Walnut Creek, Ohio

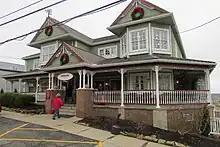
Carlisle Gifts is part of the Amish tourism industry in Walnut Creek

Walnut Creek was laid out in 1826. Originally named New Carlisle, the village was renamed to Walnut Creek when the post office was established in 1841.